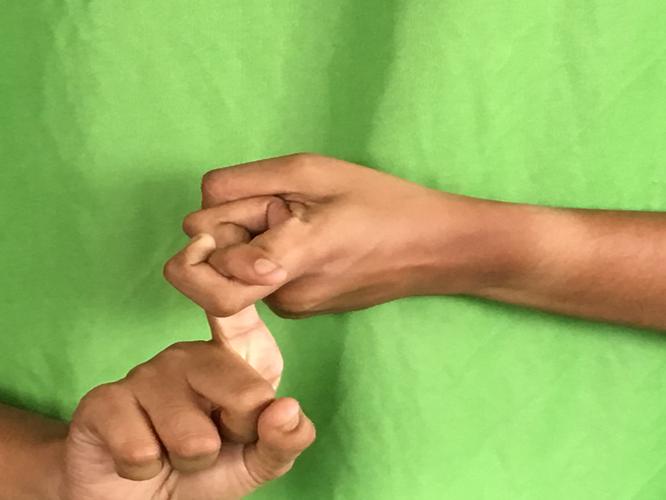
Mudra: Pasha
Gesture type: double_hand